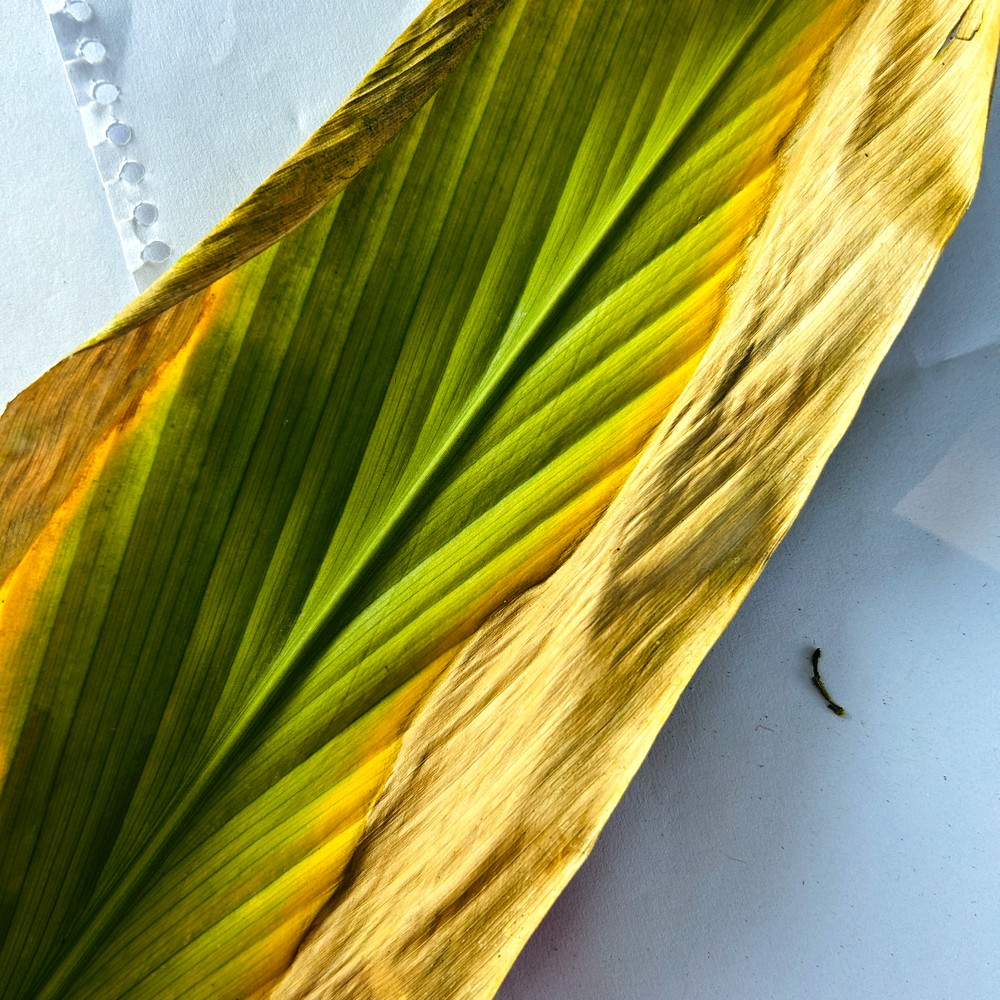
Label: Leaf Blotch